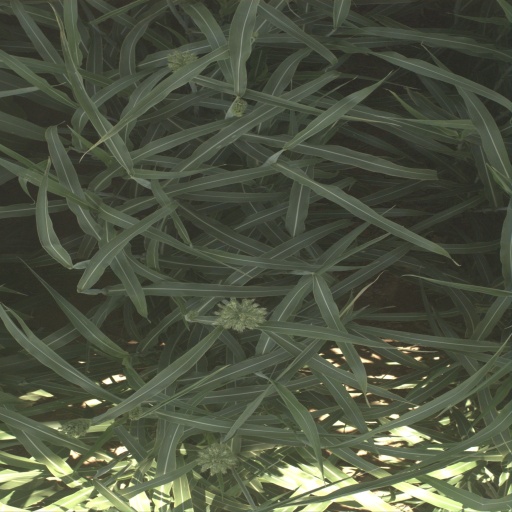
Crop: sorghum